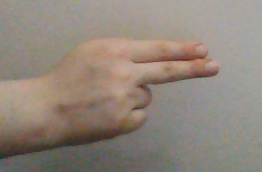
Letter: ain